Sophie von Kessel

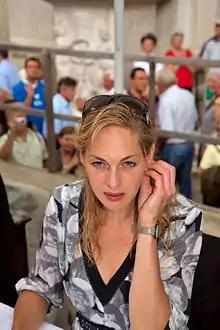
Actress Sophie von Kessel

Sophie von Kessel (born October 12, 1968 in Mexico City) is a German actress, best known for her roles in "Schloß Hohenstein" (1992–1995), "The Dragon Ring" (1994), "Alles außer Mord" (1994), and "Der letzte Zeuge" (2003). Von Kessel and actor Stefan Hunstein have a daughter and a son. They separated in 2011 after a ten-year relationship. She was in a relationship with Austrian director Martin Kušej until 2021. One of her cousins is the church musician Silvius von Kessel. Her younger sister Julie von Kessel was one of the first television reporters to report live on the terrorist attacks on September 11, 2001 for ZDF and is also an author.